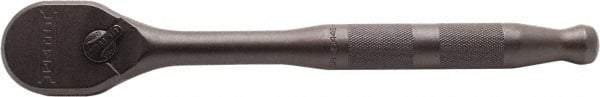
Proto - 1/2" Drive Pear Head Ratchet - Black Oxide Finish, 10" OAL, 90 Gear Teeth, Standard Handle, Reversible Head
Brand: Proto
Item #: 33670787 Brand: Proto Model #: J5449HTCBL Exact Tooling IR#: 04 Product Specifications Tool Type Ratchet Drive Size (Inch) 1/2 Head Shape Pear Head Features Reversible Finish/Coating Black Oxide Overall Length (Inch) 11 Number of Gear Teeth 90 Handle Type Standard Head + Shoulder Length (Inch) 1.6900 No Description (Decimal Inch) 1.69 Head Length (Inch) 3/4 ASME Spec B107.110-2012 Number of Pieces 1 PSC Code 5120
Category: Hardware > Tools > Tool Sets > Hand Tool Sets